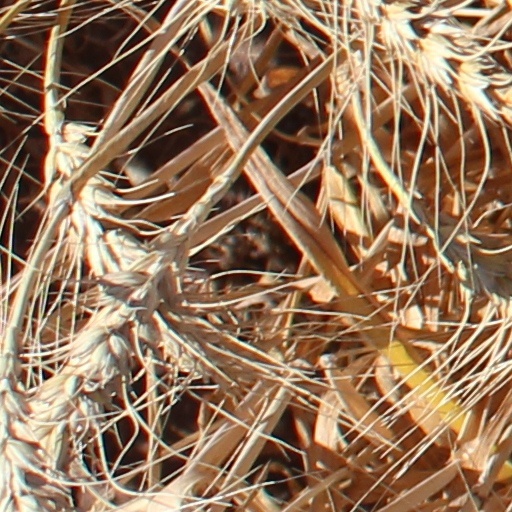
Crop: wheat